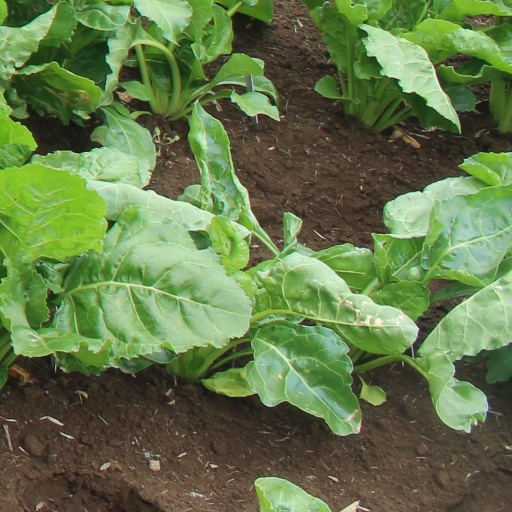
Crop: sugar beet